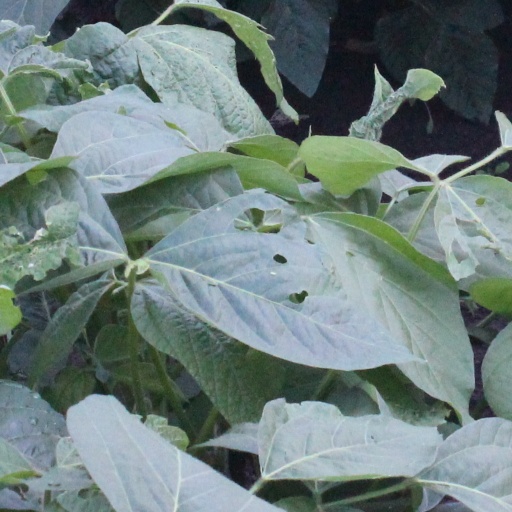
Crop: soybean